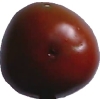
Label: tomato_maroon